Daniello Bartoli

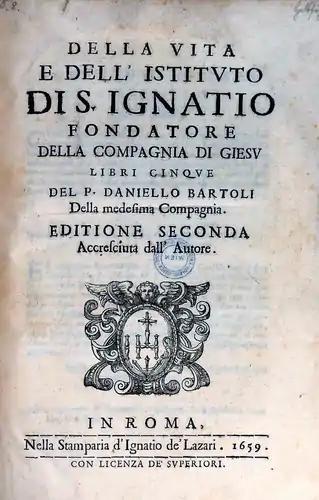

Daniello was the youngest of three sons and barely fifteen when embraced a vocation to the Society of Jesus in 1623. Debarred by his superiors because of his manifest literary talents from the missions in the Indies he would later describe, he attained high distinction in science and letters. After a novitiate of two years at Novellara, Bartoli resumed his studies in Piacenza in 1625. In Parma (1626–29) he completed his philosophate and (1629–34) he taught grammar and rhetoric to the boys of the Jesuit collegio. Under Jesuit scientists Giovanni Battista Riccioli and Niccolo Zucchi the young Bartoli, together with his younger contemporary Francesco Maria Grimaldi was involved in noteworthy experiments and discoveries of the planetary heavens. Bartoli along with Zucchi is credited as having been one of the first to see the equatorial belts on the planet Jupiter on May 17, 1630. And in his old age he would return to the world of science. He was ordained a priest in 1634 and continued his studies in Milan and Bologna. In his thirties he was an esteemed preacher delivering the Lenten sermons at the principal Jesuits churches of Italy including Ferrara, Genoa, Florence and Rome. While in Ferrara he also published a collection of poems under the name of a nephew, as the Jesuits in Italy were not allowed to publish poetry. In his first published work he will quote from a number of these, anonymously. At 35 Bartoli pronounced his final vows as a professed Jesuit in Pistoia on July 31, 1643. In 1645 his treatise on the man of letters, L'huomo di lettere difeso ed emendato catapulted him to national celebrity and international fame as a leading contemporary writer of the High Baroque age. For the rest of the century his treatise was considered a masterpiece of erudition and eloquence. It became a staple of the Italian printing industry and was much sought after and translated. During the process of her conversion to Roman Catholicism at the hands of the Jesuits in the 1650s Christina, Queen of Sweden specifically requested a copy of this celebrated work be sent to her in Stockholm. Heading to preach in Palermo he survived a shipwreck off Capri in 1646, but lost the manuscripts of his sermons. Because of his growing fame his superiors put an end to his decade as an itinerant preacher and brought him permanently to the order's headquarters in Rome. In 1648 his was appointed Jesuit historiographer and spent the next four decades writing his great history, as well as moral, spiritual and scientific treatises.